Saint Hill Manor

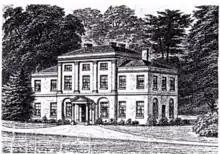
Lithograph of Saint Hill House in 1872, before later modifications were made

Saint Hill House, as it was originally known, was built in 1792 by Gibbs Crawfurd – Member of Parliament for the rotten borough of Queenborough – to a design attributed to Benjamin Henry Latrobe. The more famous neoclassical architects Robert Adam and his brother John produced their own mixed Gothic and neoclassical design for the house in 1785, apparently to an earlier commission from Crawfurd, but this was never implemented. The new house replaced an earlier building constructed in 1733 by Gibbs' father John, who had purchased the estate in 1715. The earlier Saint Hill House was illustrated in a surviving watercolour by the artist James Lambert.